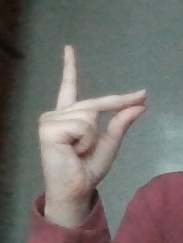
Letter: ta